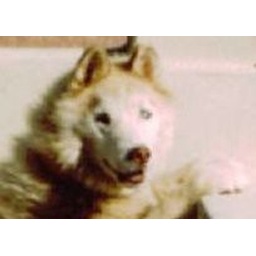
My best dog Yukon looking over the fence at a cat. (Good eats!)